Bettina Hoffmann (musician)

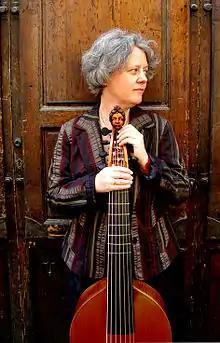

Bettina Hoffmann (born 1959) is a German viola da gambist and cellist, musicologist, and music pedagogue. A specialist in Renaissance, and Medieval music, she is the leader of the Renaissance and Medieval ensemble of Modo Antiquo. She has an extensive discography, primarily on the Brilliant Classics and Tactus labels and participated in two Grammy-nominated recordings.